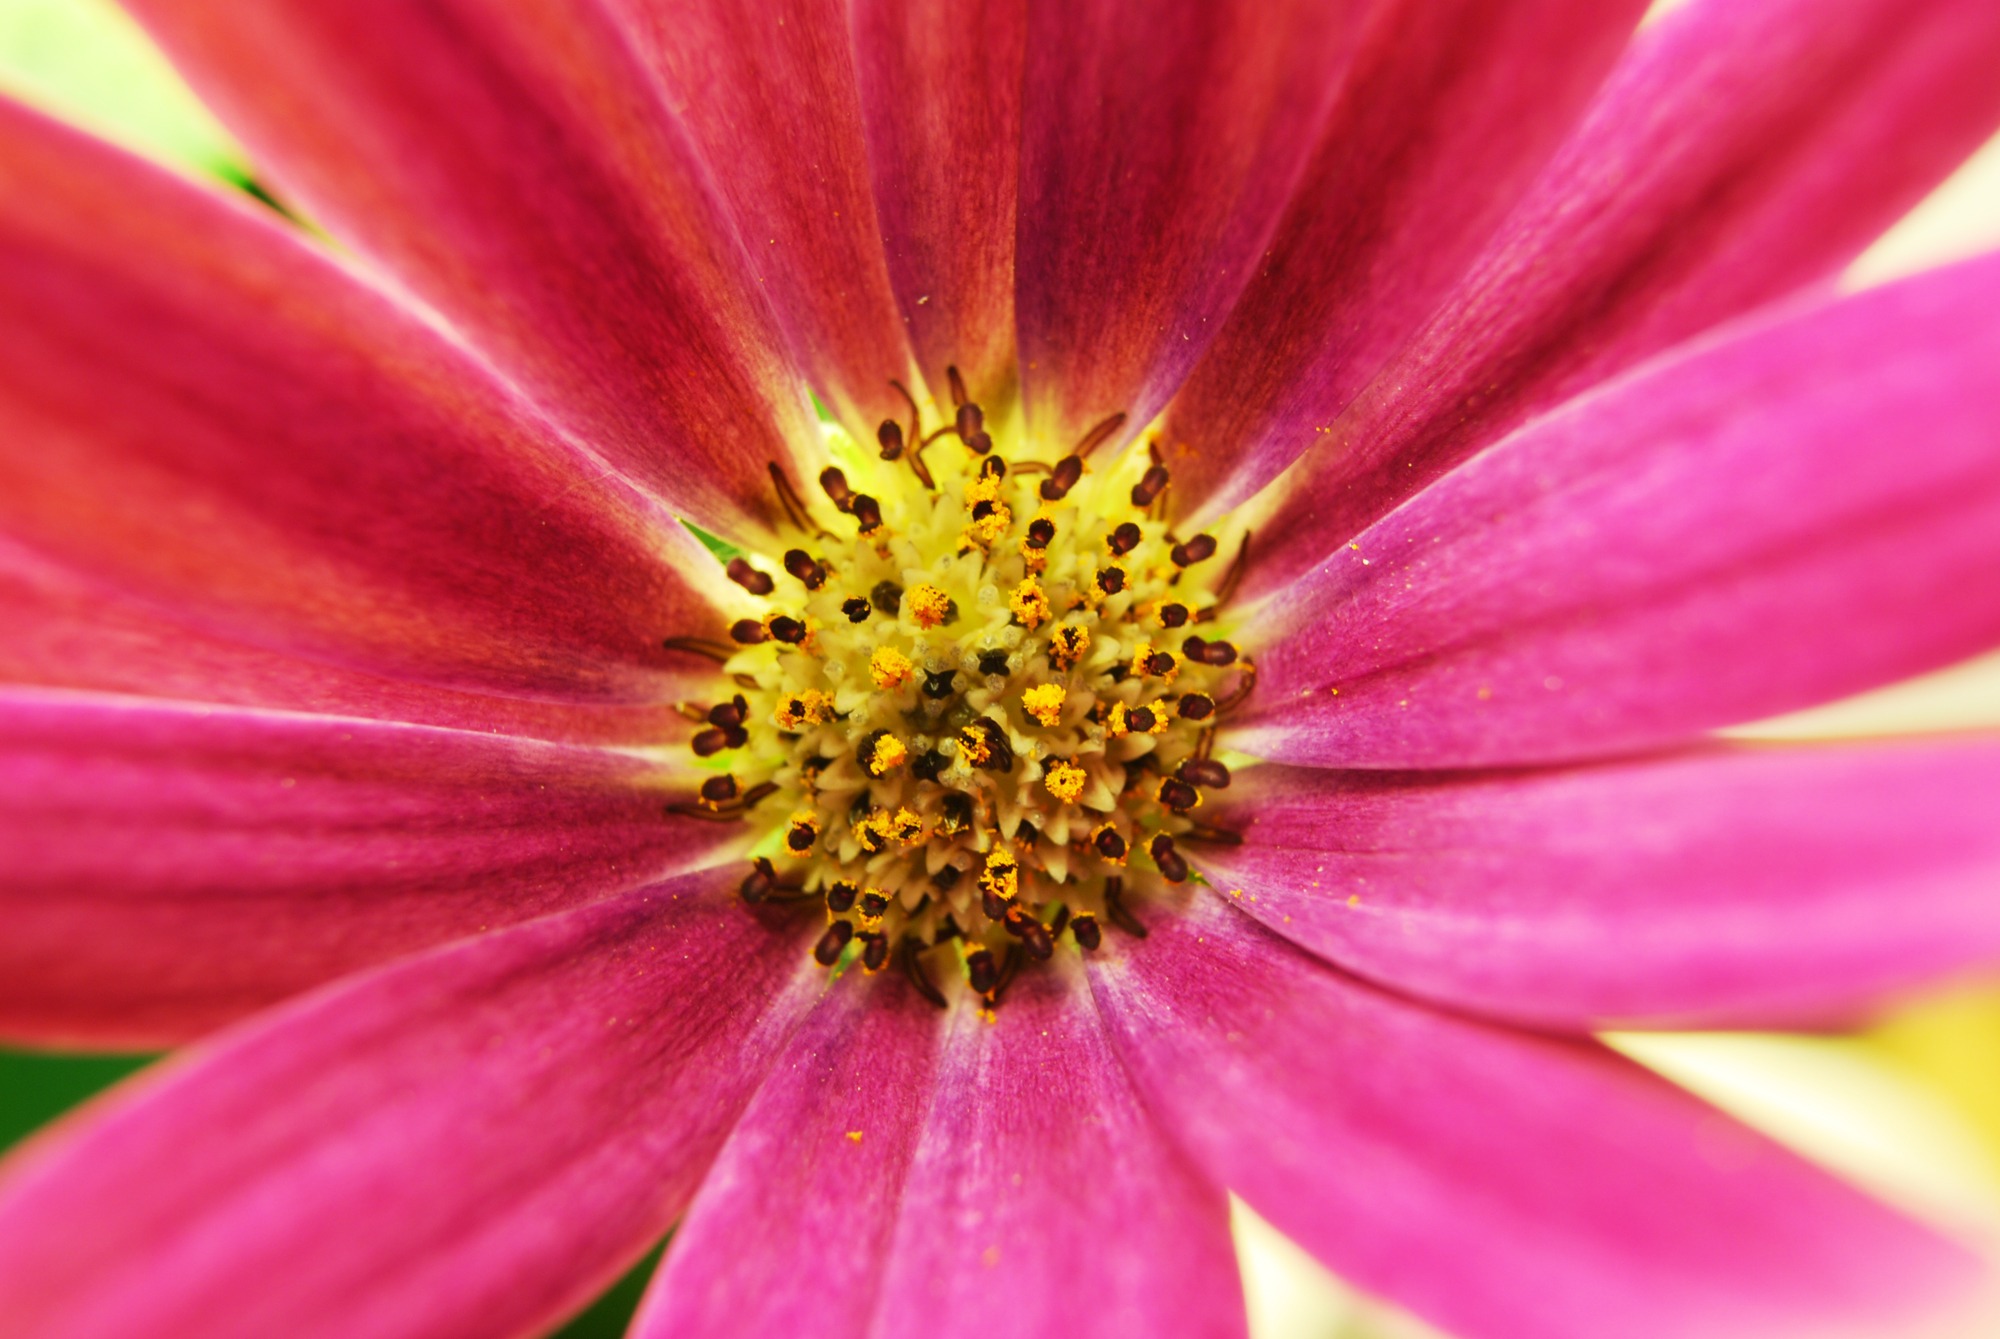
blossom, plant, photography, flower, petal, bloom, macro, pink, flora, close up, marguerite, macro photography, flowering plant, daisy family, macro photo, bornholm marguerite, osteospermum ecklonis, plant stem, land plant, garden cosmos